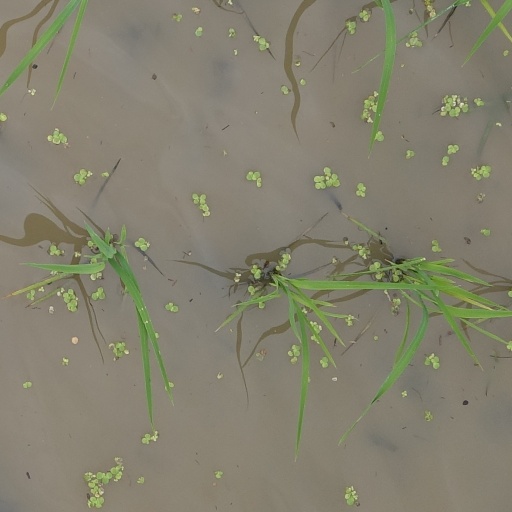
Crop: rice